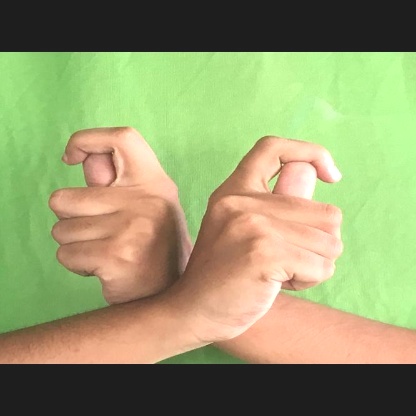
Mudra: Berunda